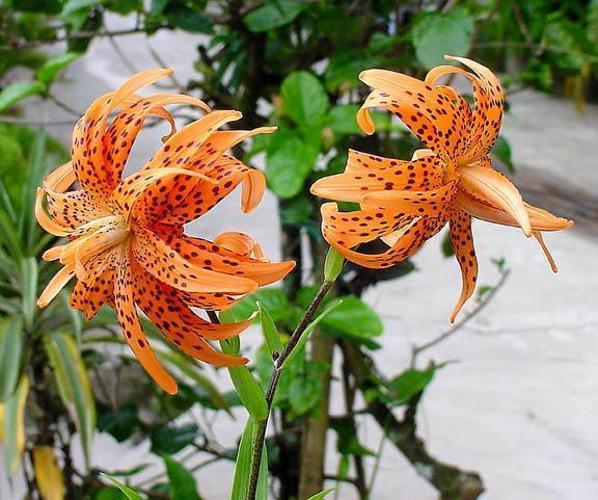
Flower: Tigerlily